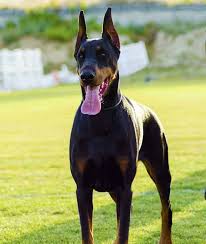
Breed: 209-n000054-Doberman